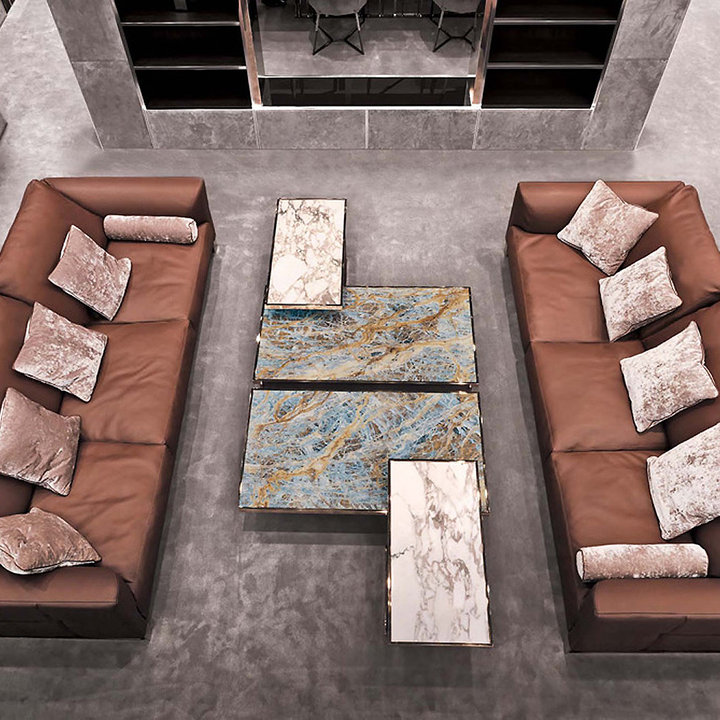
Style: Glamour